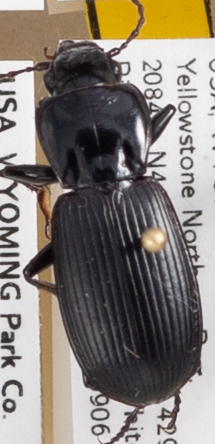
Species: Pterostichus protractus
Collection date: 2018-09-06
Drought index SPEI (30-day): -0.262
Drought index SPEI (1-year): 1.28
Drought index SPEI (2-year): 0.922